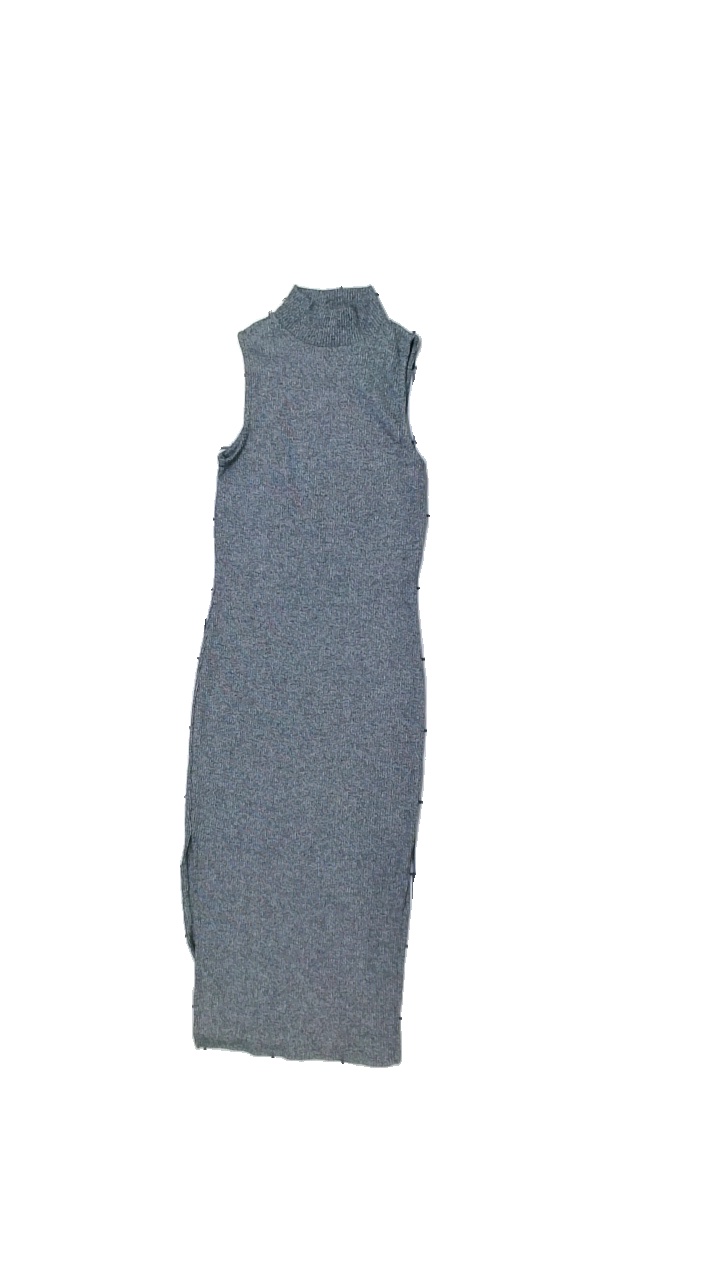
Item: Dress (Ladies)
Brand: Lager 157
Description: ribbad lång klänning med turtle neck
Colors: Grey, Black
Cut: Tight, Turtle neck
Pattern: Other
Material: ?
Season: All
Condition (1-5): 5
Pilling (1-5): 5
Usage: Reuse
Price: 50-100